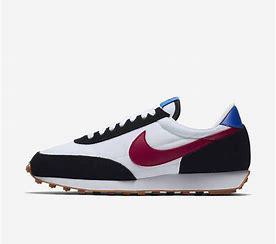
Brand: Nike
Model: Daybreak